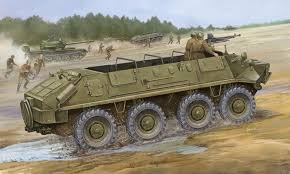
Label: BTR